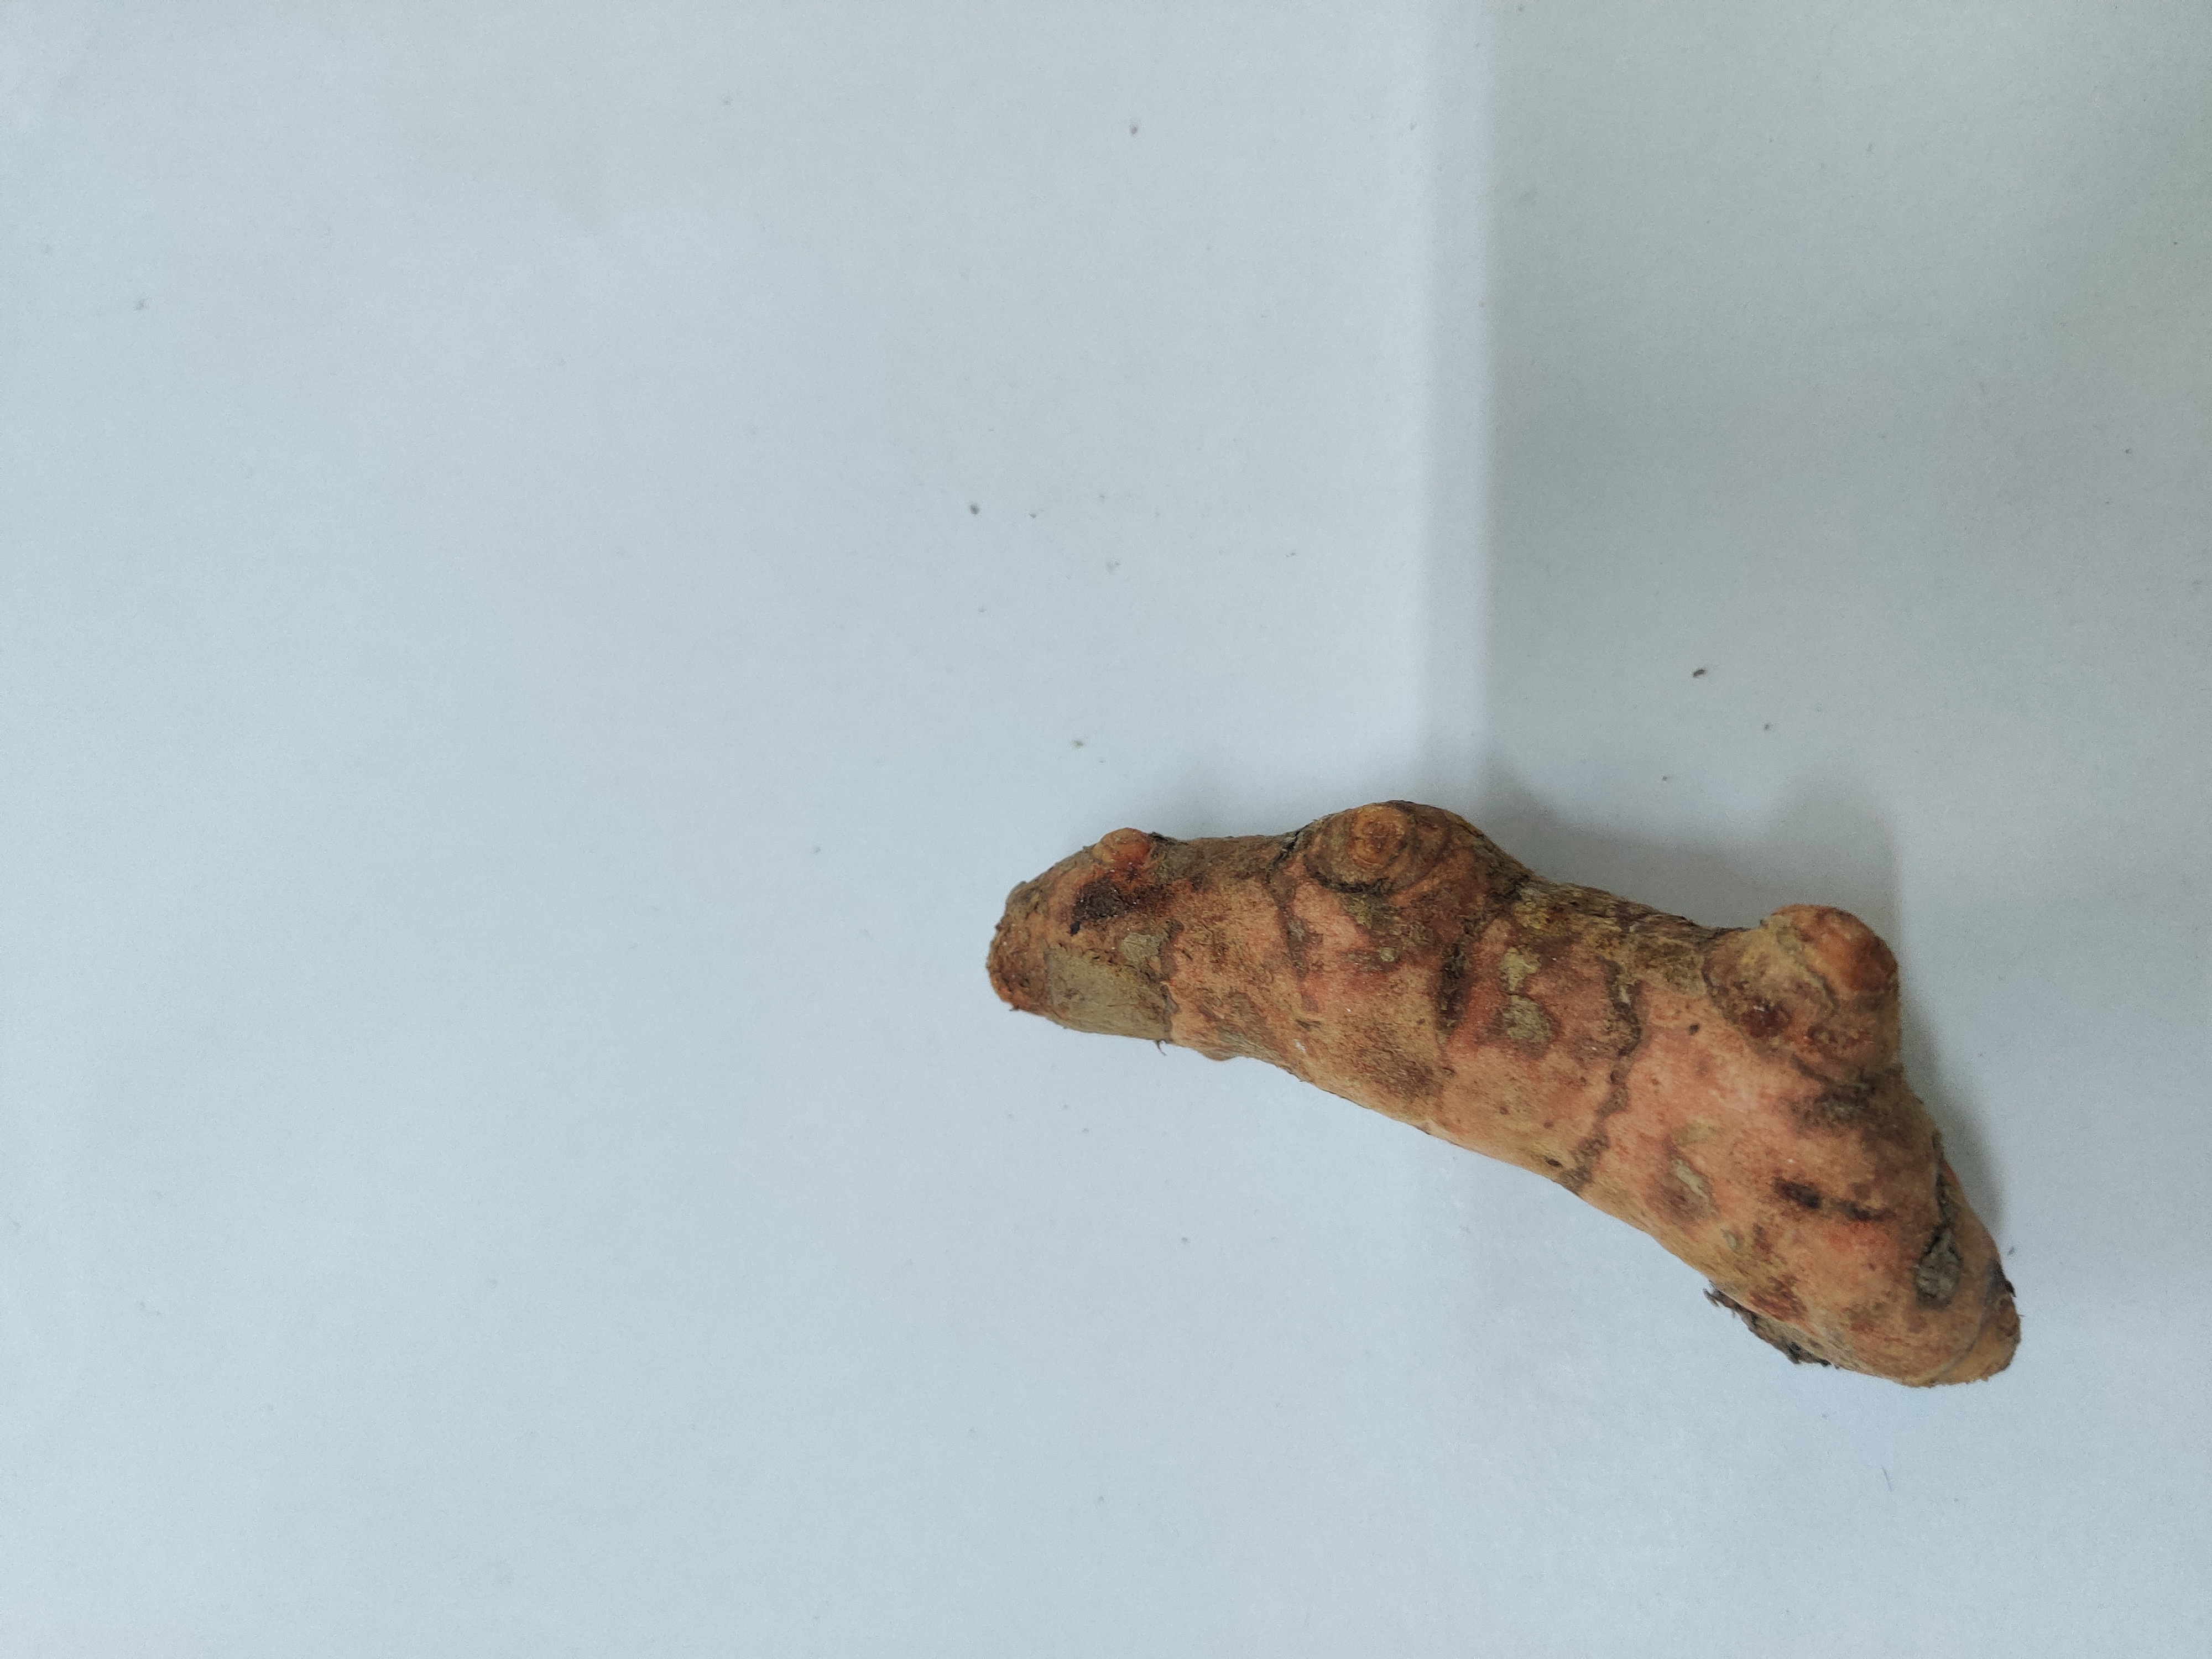
Crop: Turmeric
Condition: Severely Damaged